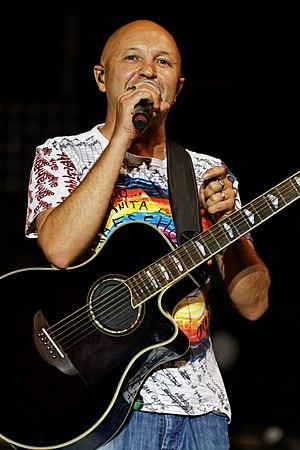
Tryo en concert sur la grande scène lors de la fête de l'Humanité 2013.
Tryo est un groupe de chanson française à forte influence reggae.